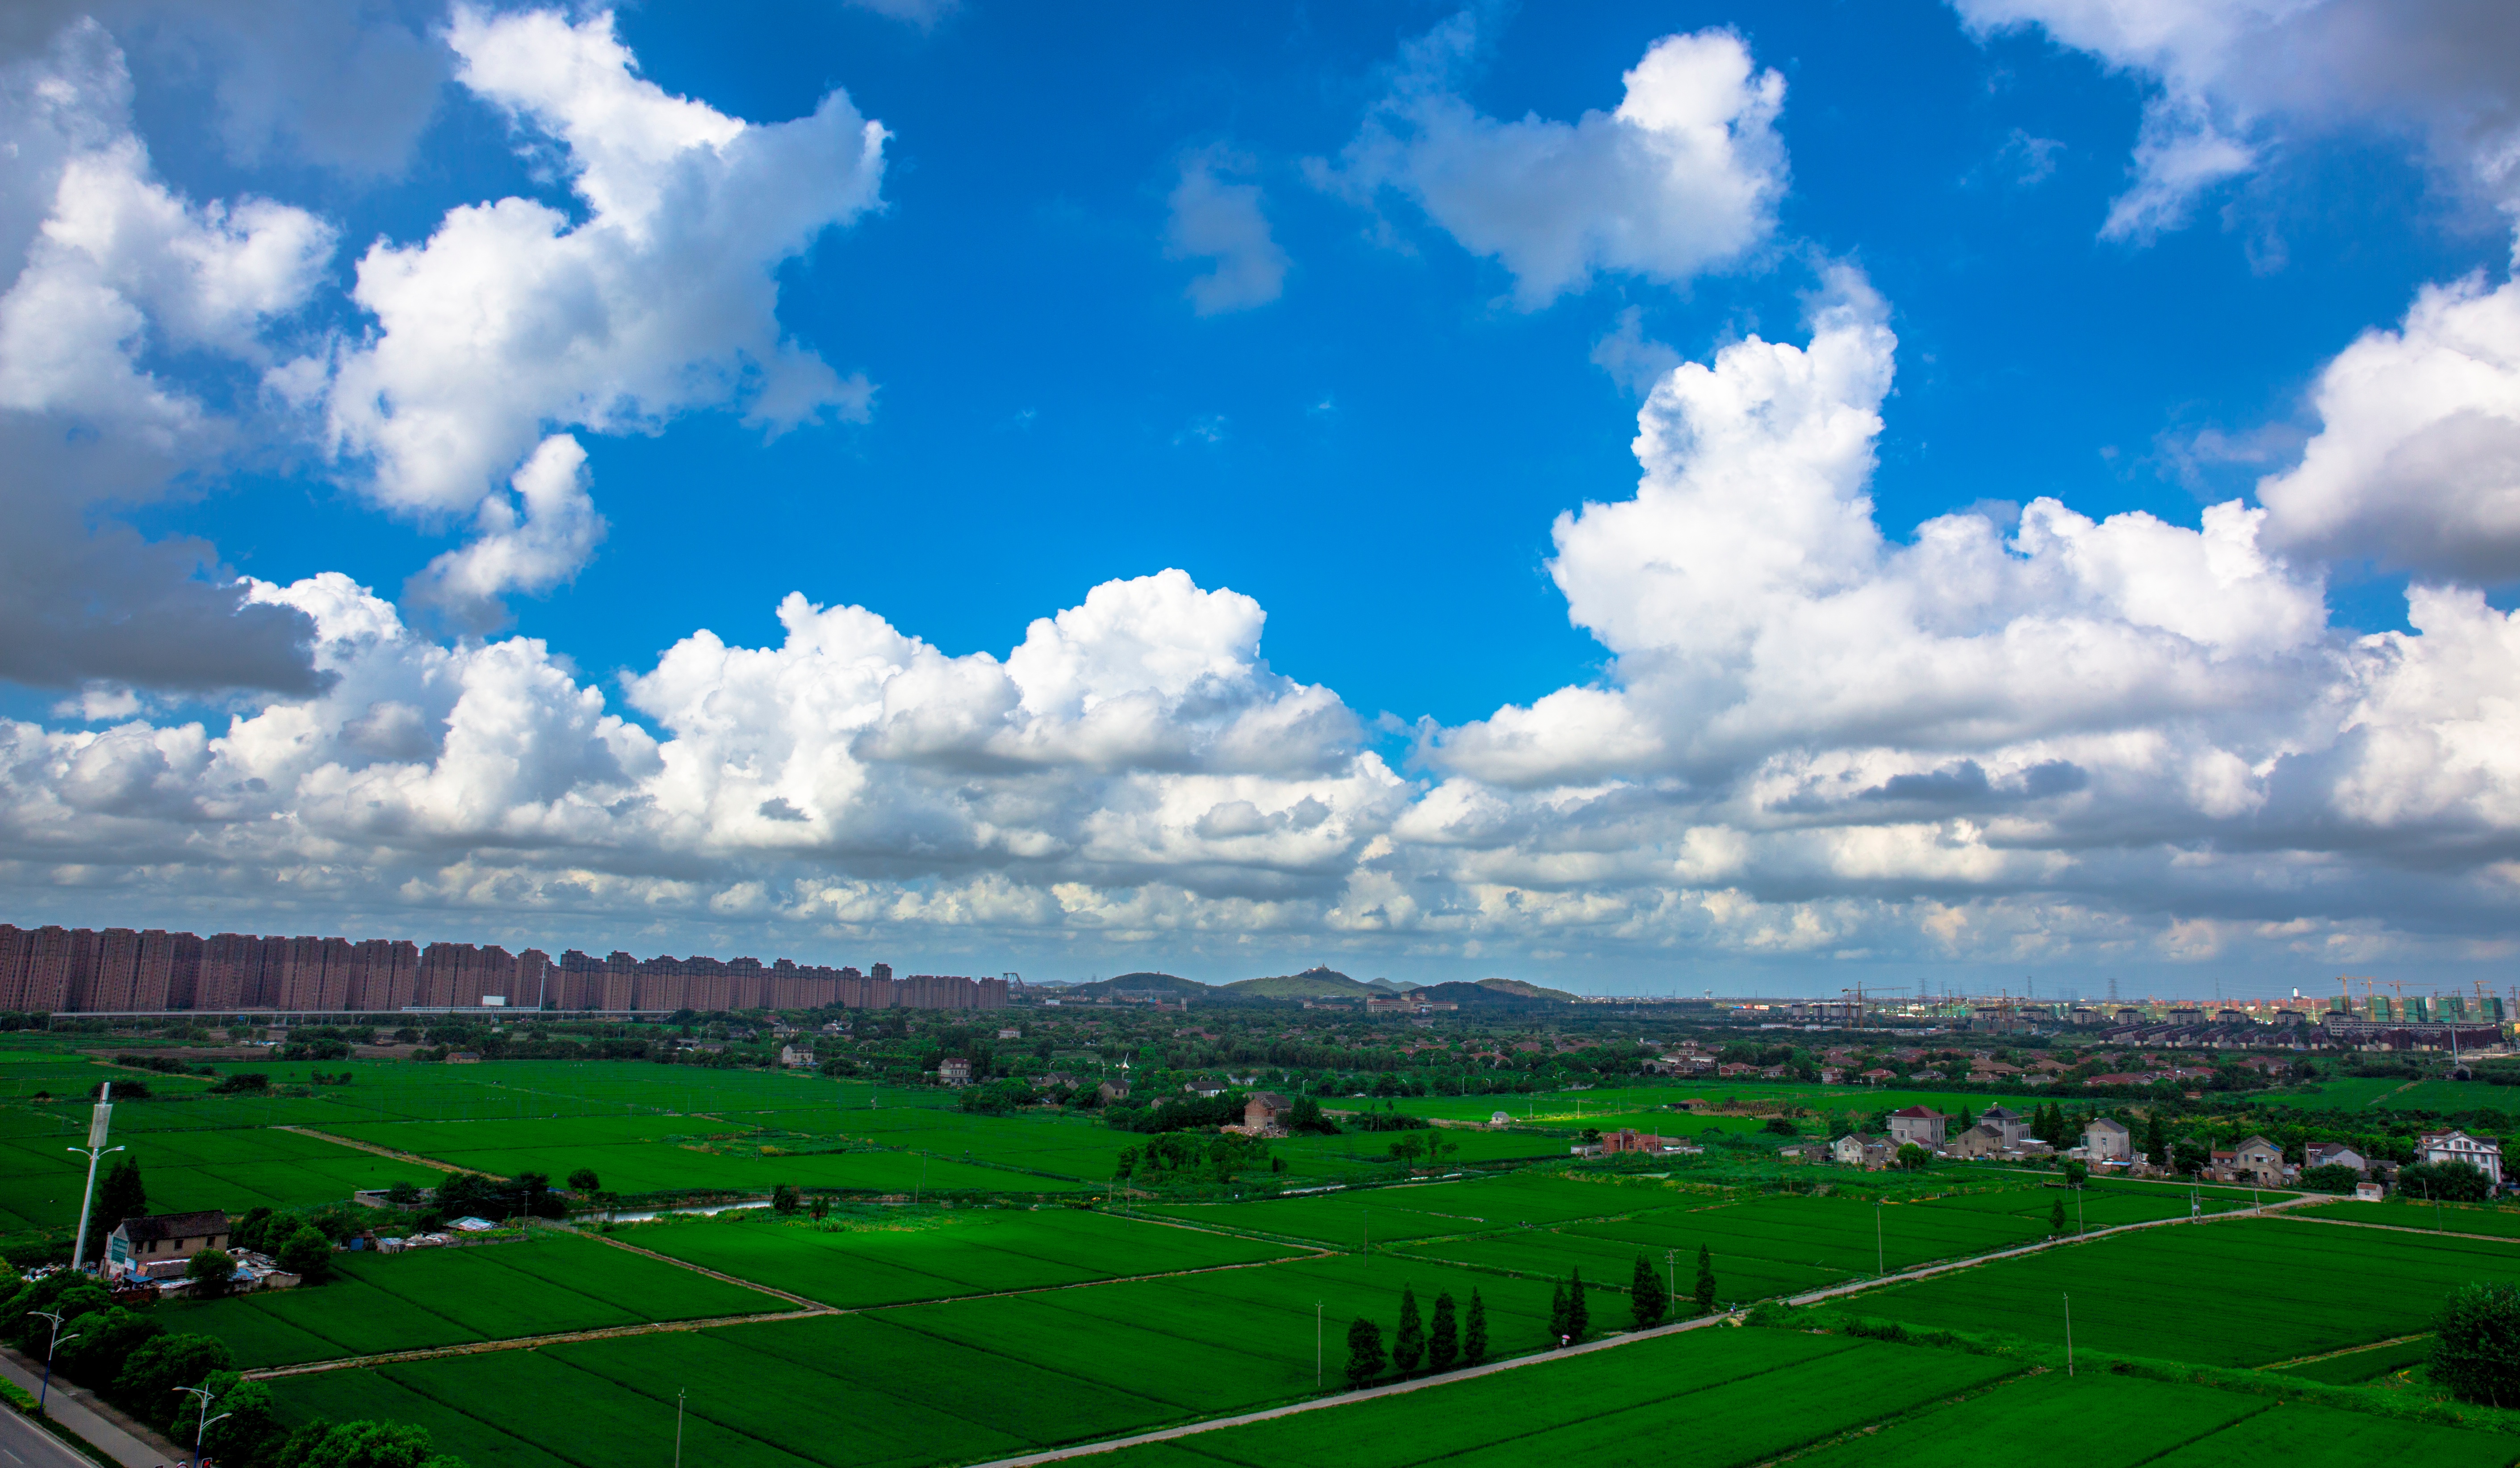
landscape, grass, horizon, cloud, structure, sky, field, lawn, meadow, panorama, cumulus, agriculture, stadium, plain, grassland, rural area, bird's eye view, sport venue